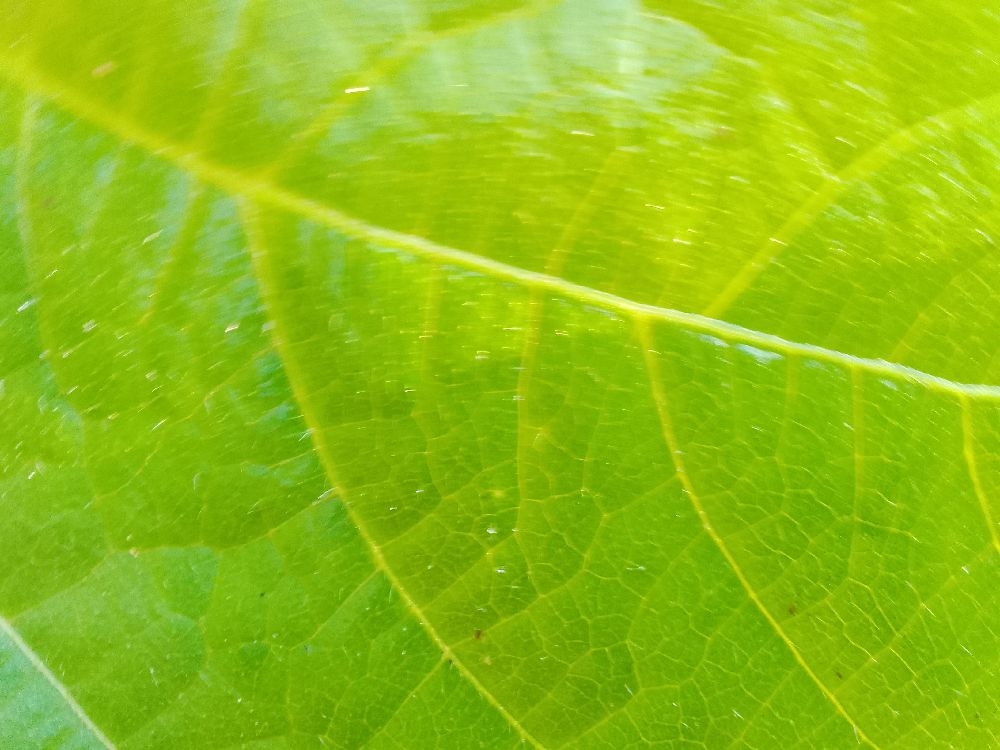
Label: healthy